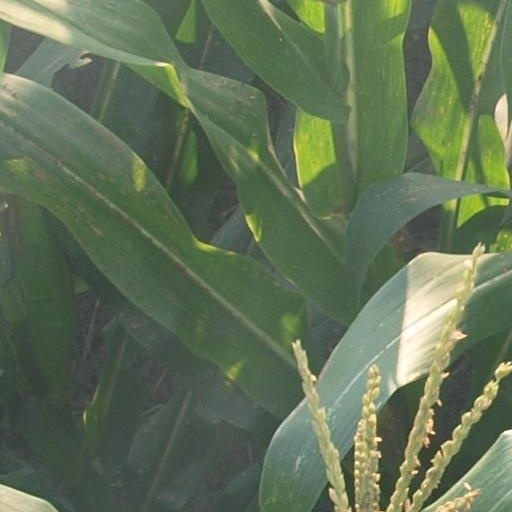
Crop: maize; corn